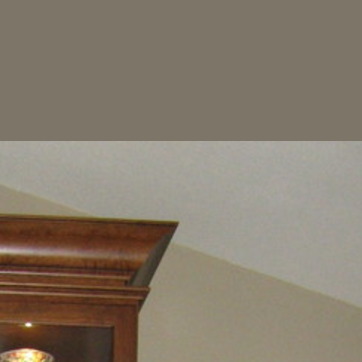
Material: painted